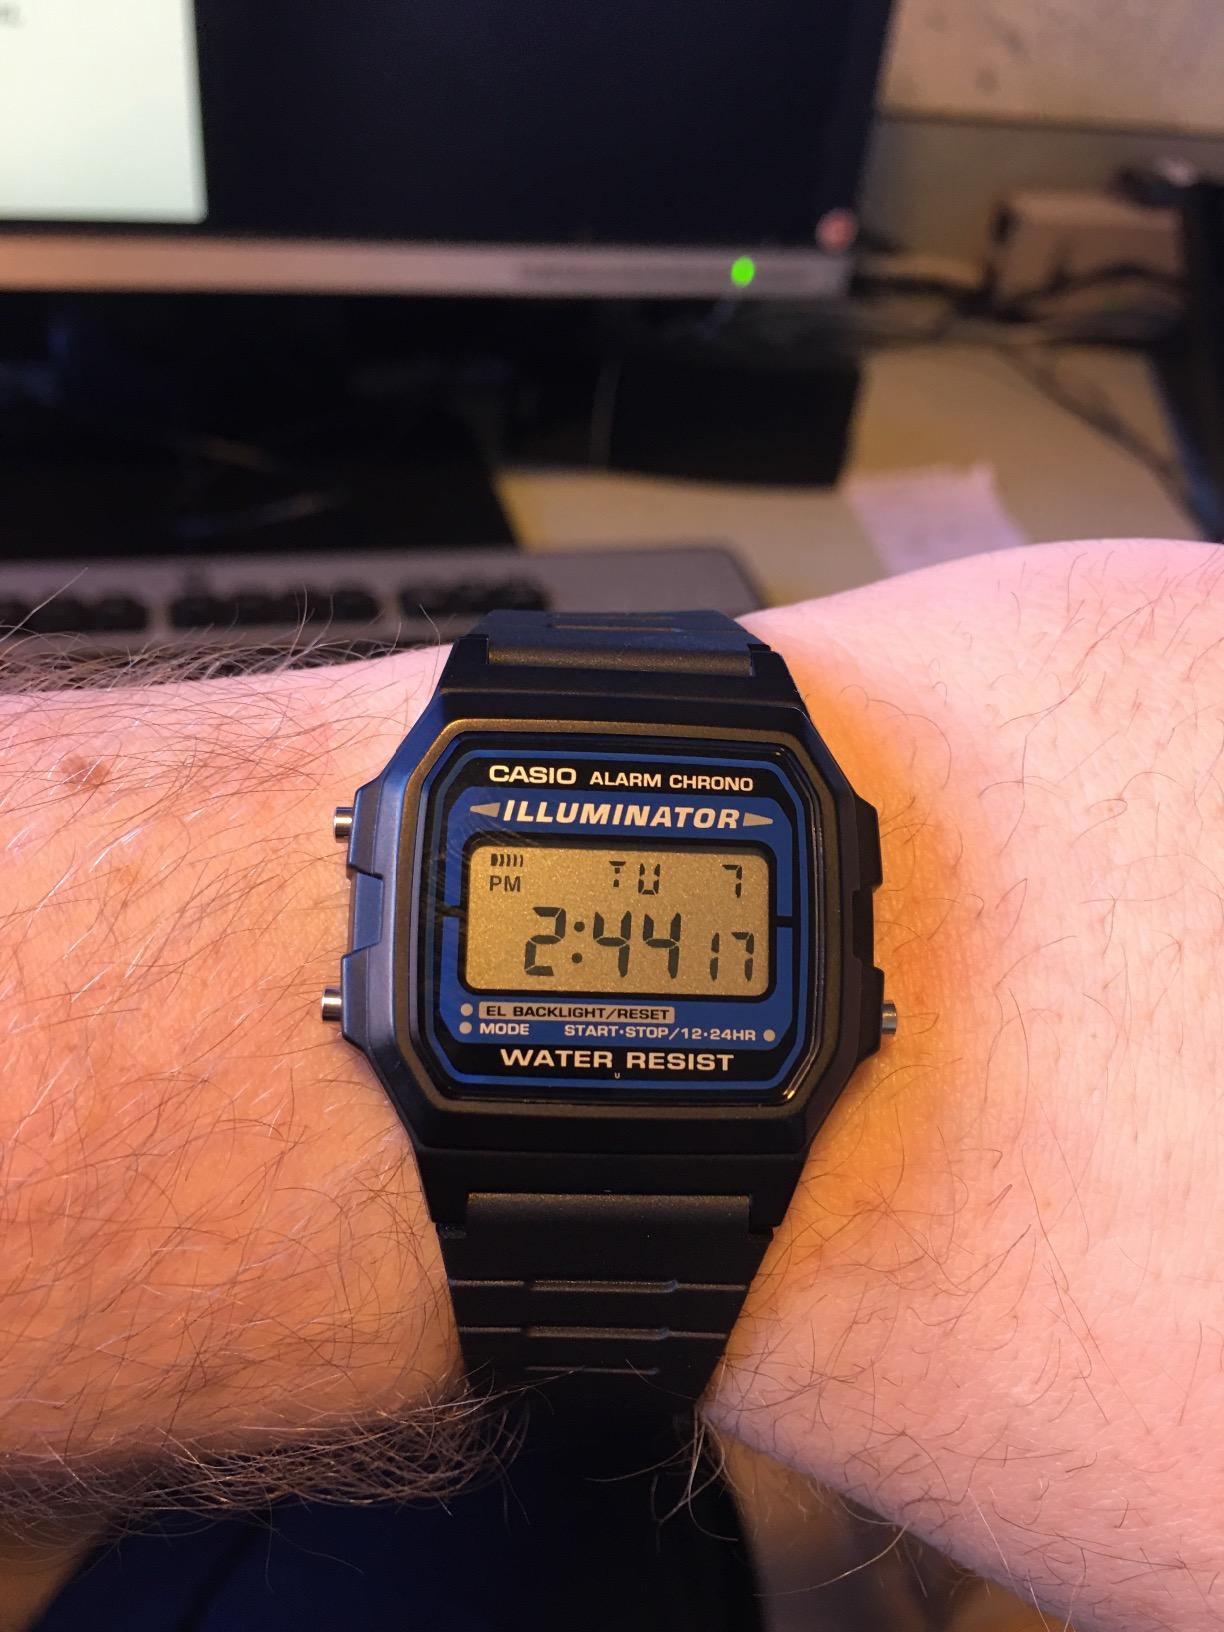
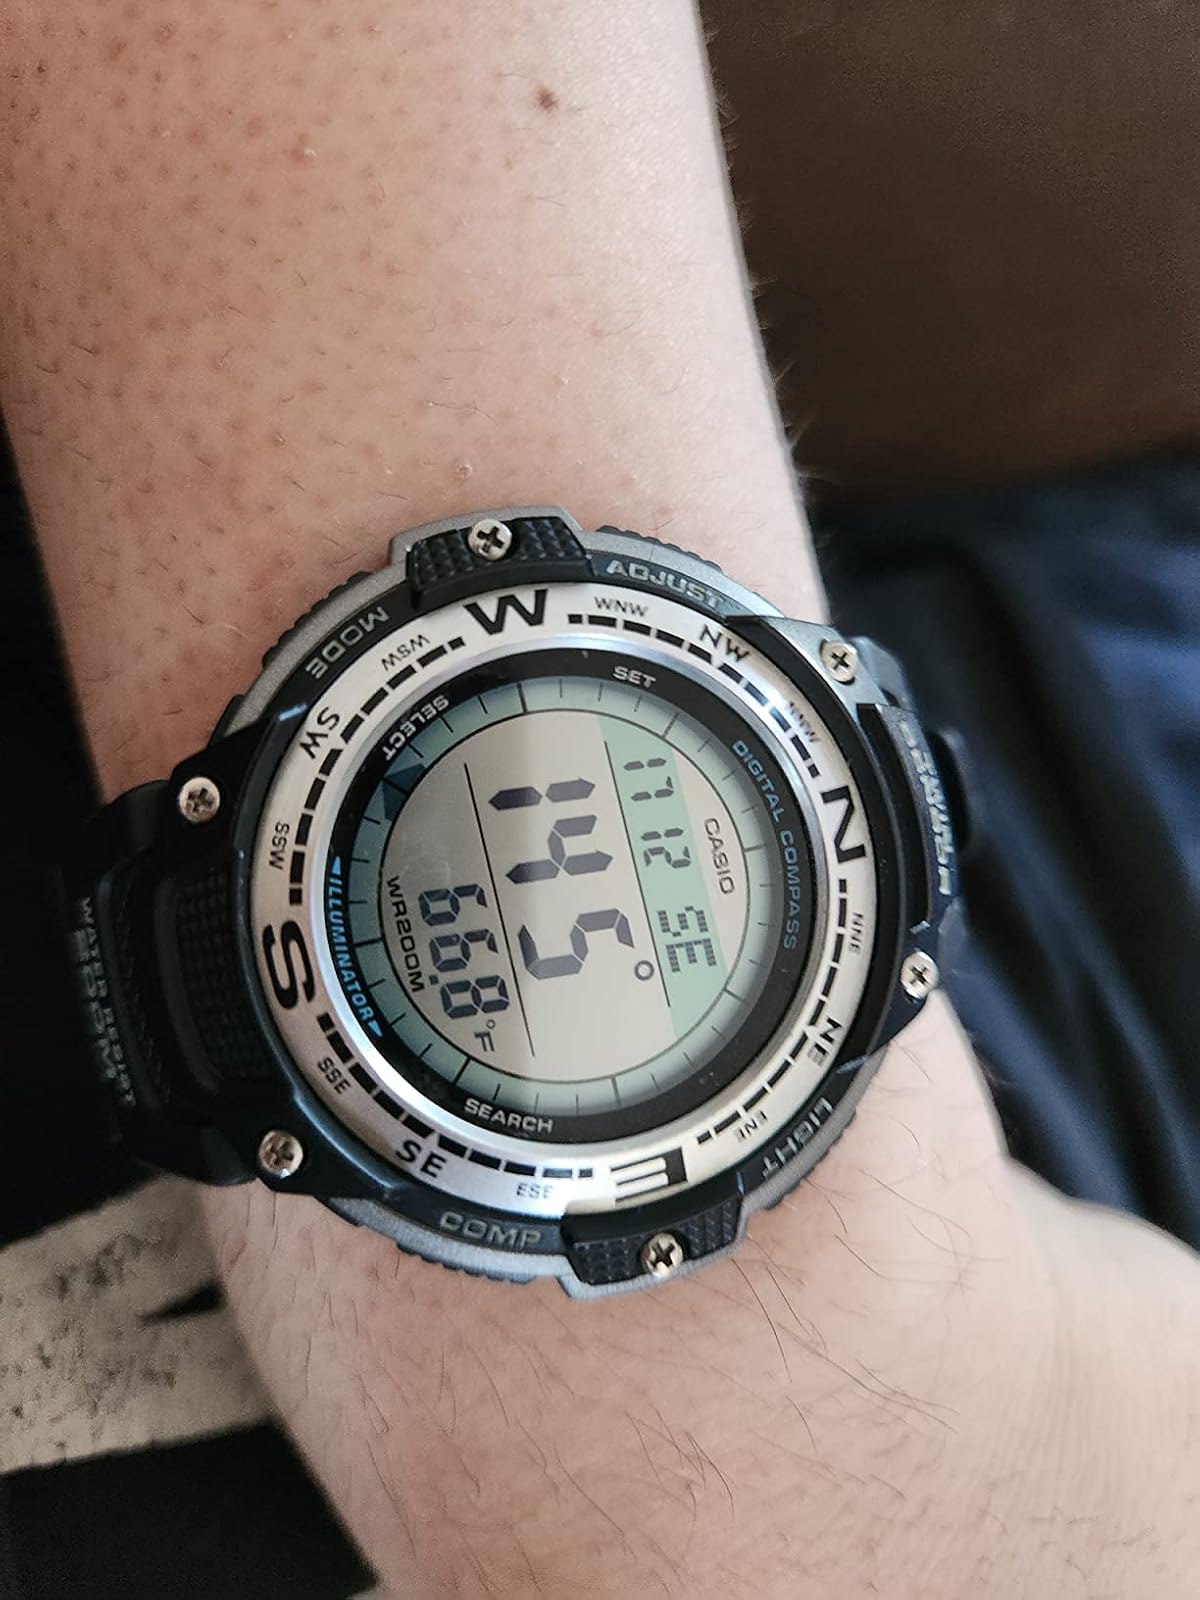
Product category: accessories_watch
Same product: no